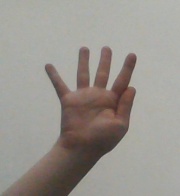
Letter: sheen